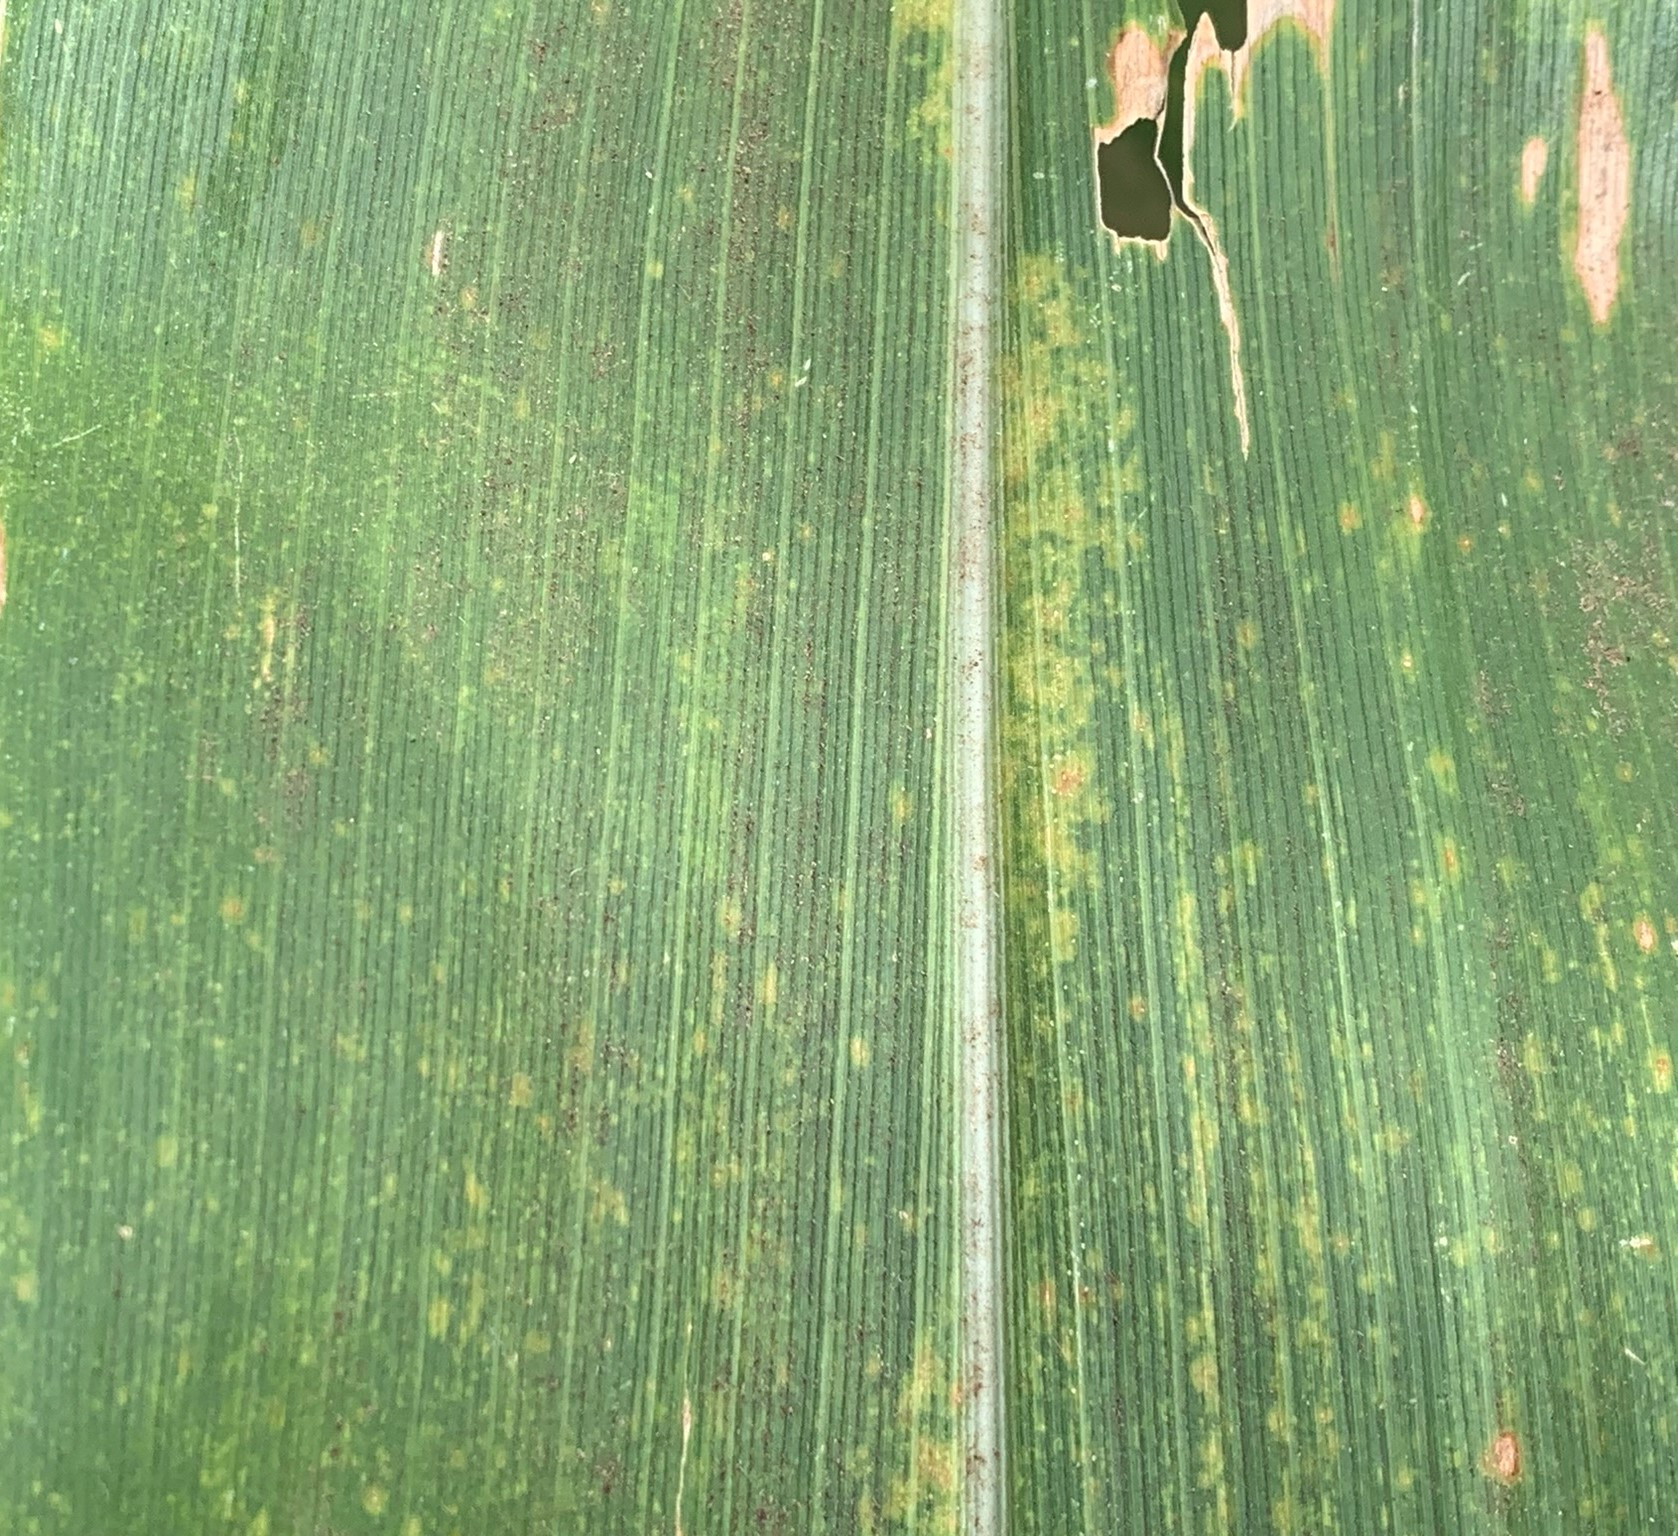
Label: MLN